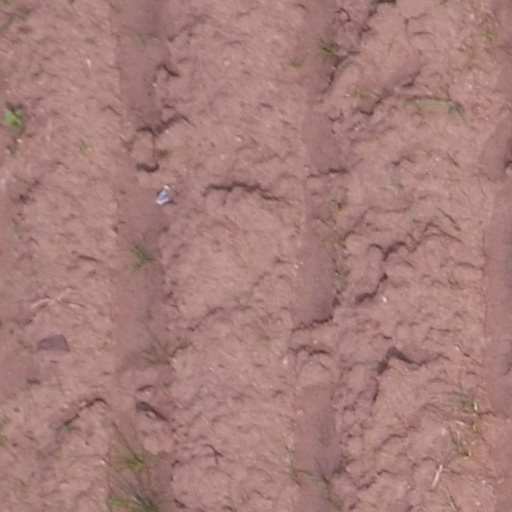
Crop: maize; corn